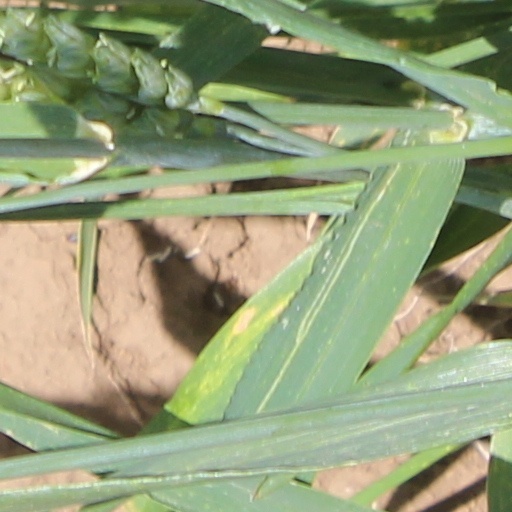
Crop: wheat